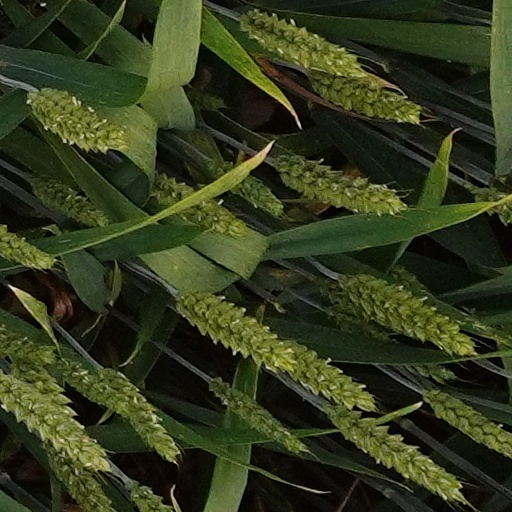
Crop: wheat